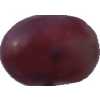
Label: pink_grape